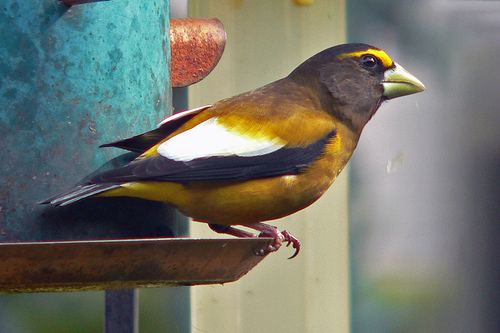
this sleek looking bird has a striking color pattern with a black head that blends into a dark yellow on it's breast, belly, and coverts, with white and black wings, and yellow eyebrows.
a medium sized bird with a bill that curves downwards and a yellow belly
this is a bird with a yellow belly and breast, white wings and a yellow eyebrow.
a bird with a thick, tapered bill and a yellow eyebrow.
this is a small, orange bird with brown on the cheek patches and crown and white and black wings.
this bird has a wide beak with a black crown and a bright yellow eyebrow, breast, and belly.
this is a multi colored bird with blue and white wings and tail with blue wings head and tail.
a bird with and orange body and white and black wings.
this small little bird has a grey crown and yellow superciliary with orange and dark feathers and black wings.
this bird has a yellow and black breast coloring with a yellow nape
Species: Evening Grosbeak